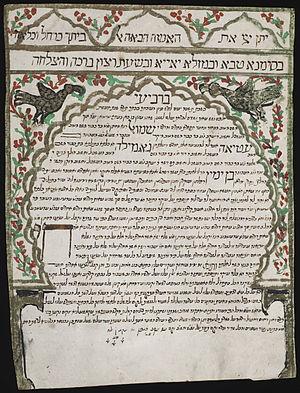
L’ordre Nashim est le troisième des six ordres de la Mishna. Il comprend sept traités et a pour objet le droit matrimonial, avec les lois régissant les relations entre mari et femme.
La ketouba est un contrat de mariage juif.